Aftershock Festival

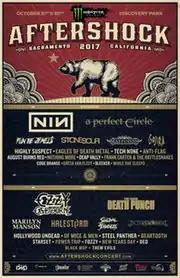
Tour poster for the 2017 Aftershock Festival.

Previously in 2020, it was postponed until 2021 due to the COVID-19 pandemic. Danny Wimmer Presents announced because of the unfortunate events a Thursday night was added for free for anyone who purchased their tickets in advance.